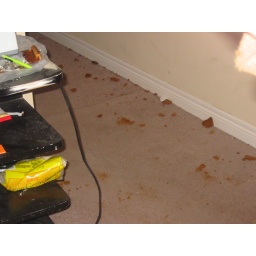
gingerbread house all over geoff's floor